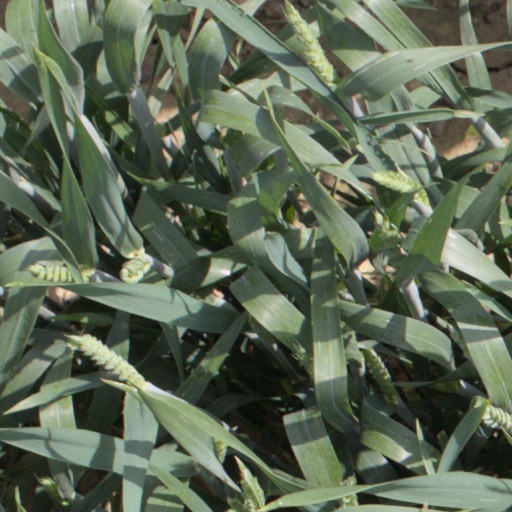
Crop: wheat